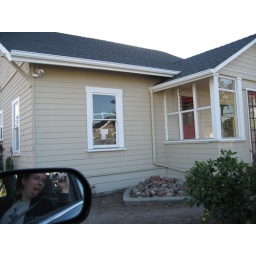
A cute little house in Santa Cruzzzz